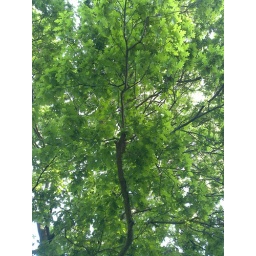
I was reading a book under this Oak tree in Walpole park, Ealing